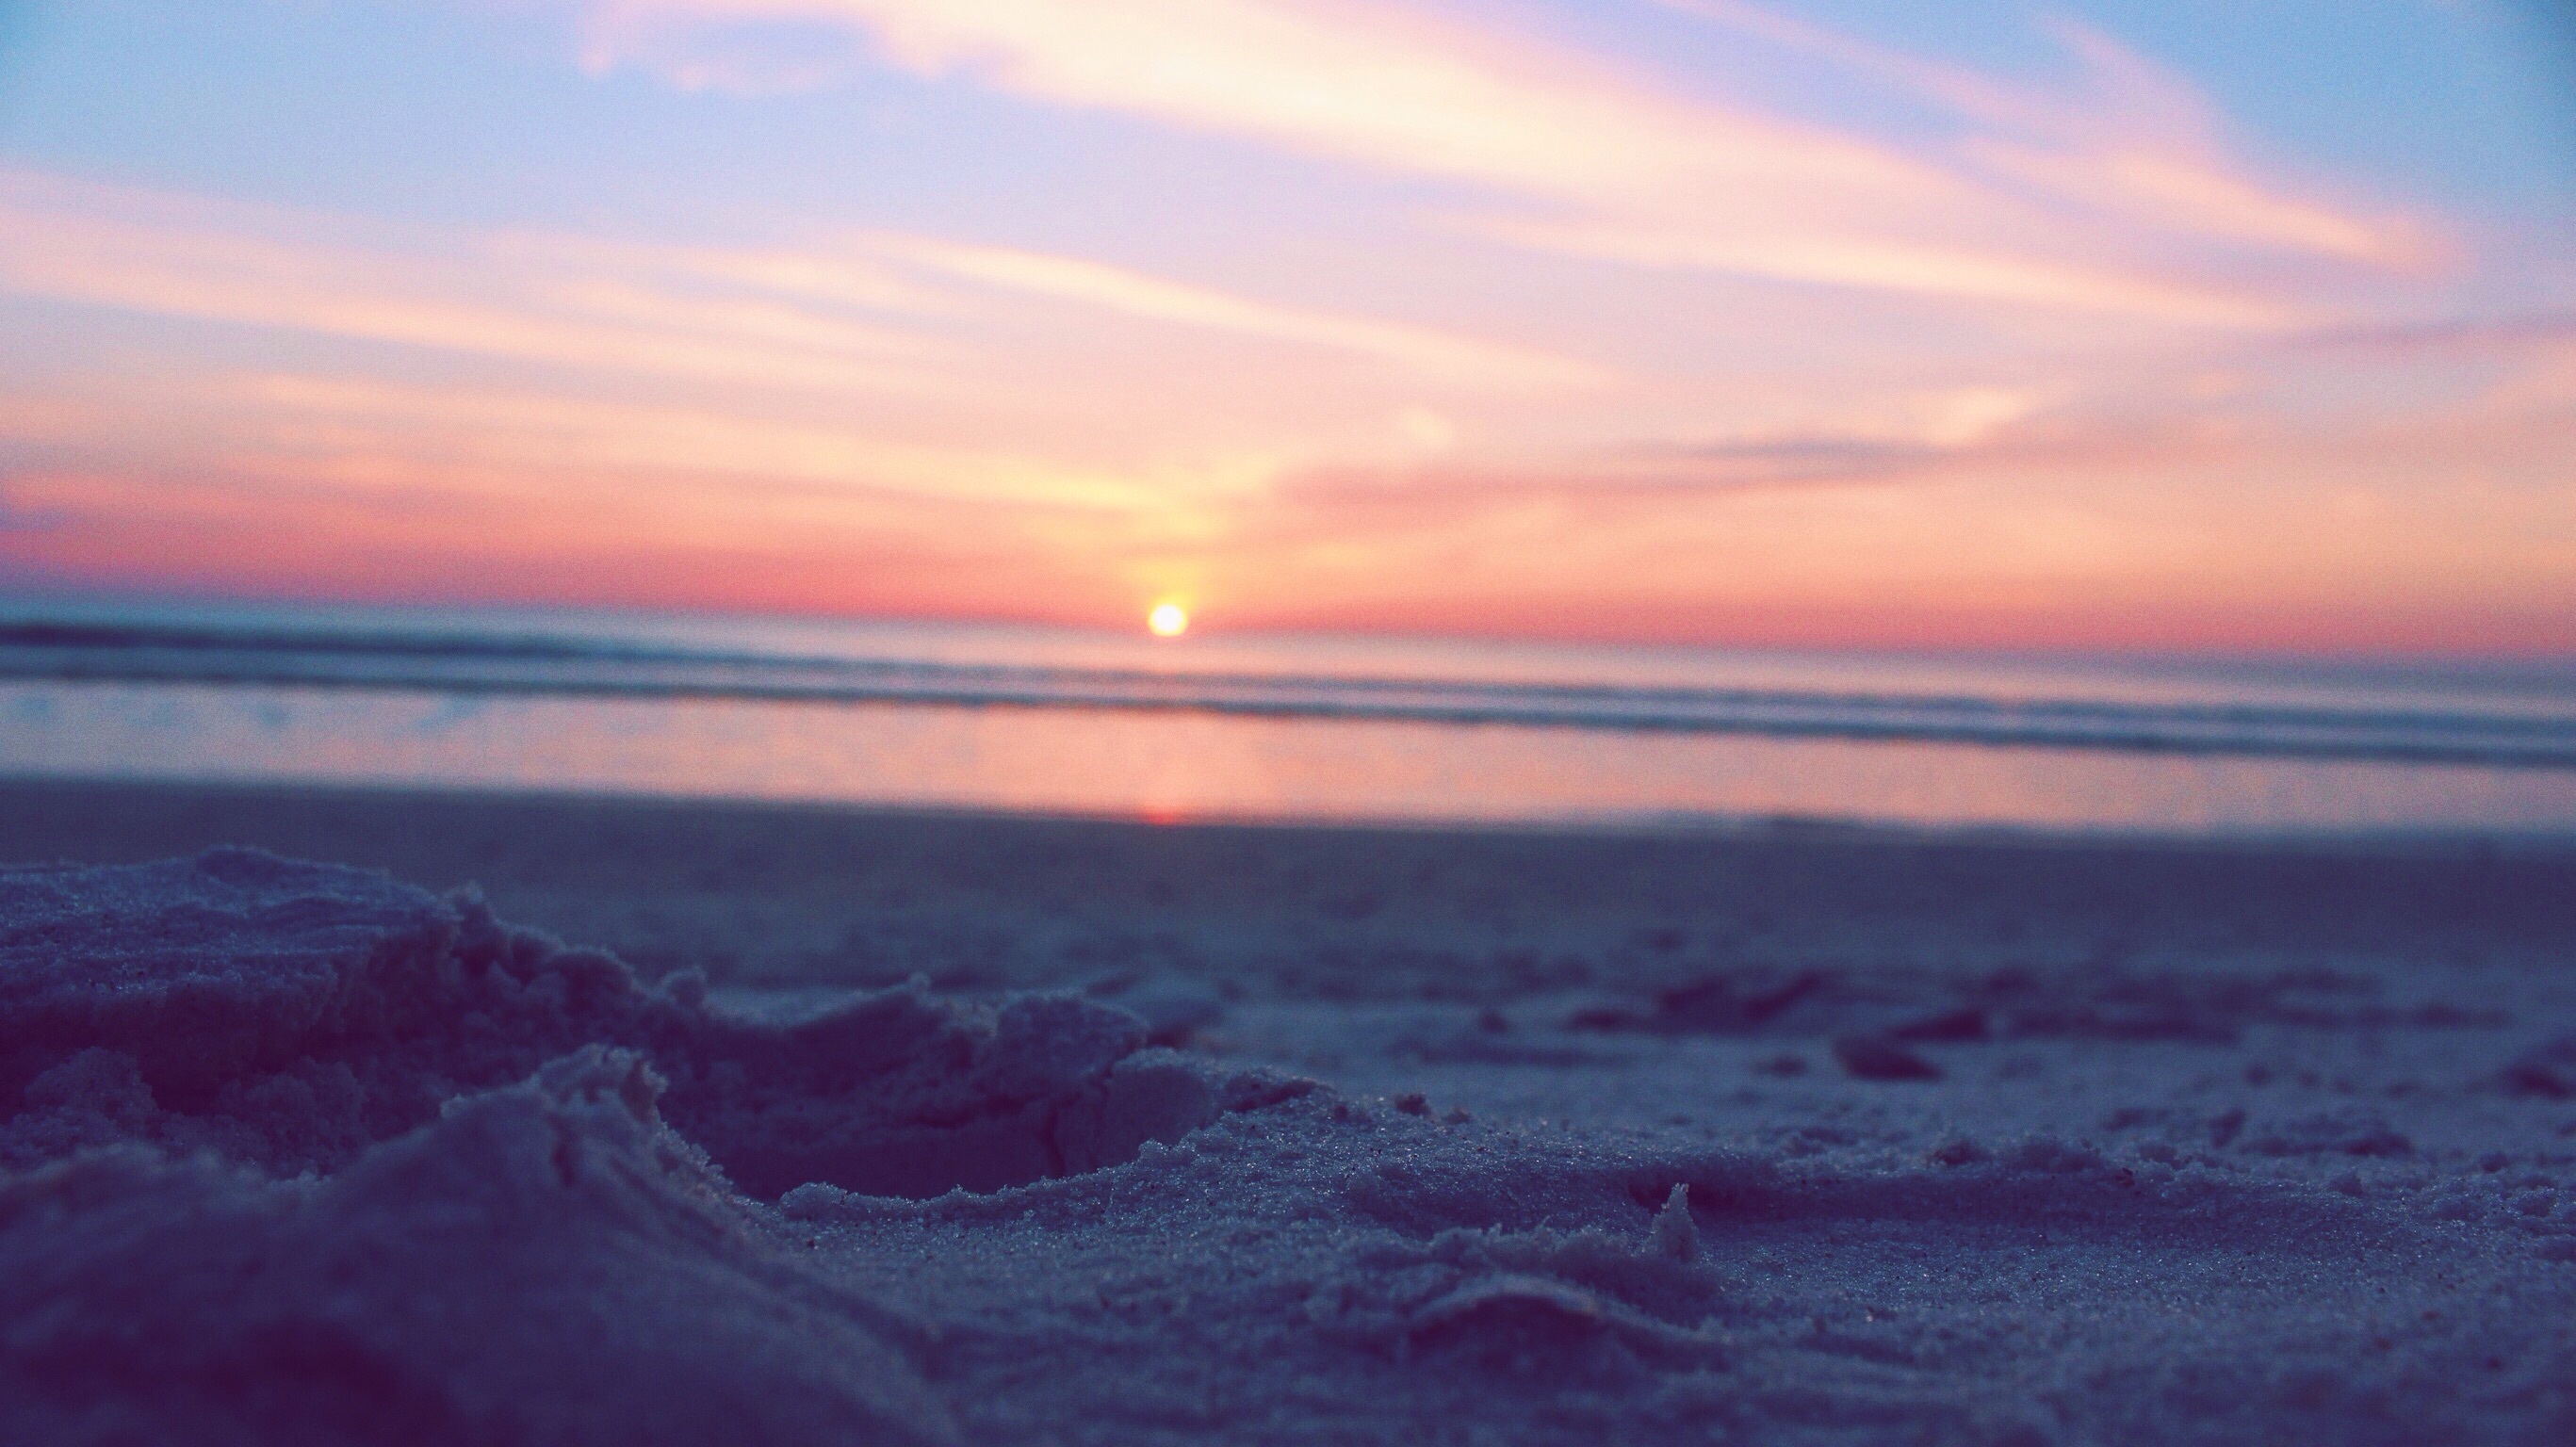
beach, landscape, sea, coast, sand, ocean, horizon, cloud, sky, sun, sunrise, sunset, sunlight, morning, shore, wave, dawn, atmosphere, dusk, evening, afterglow, wind wave, red sky at morning